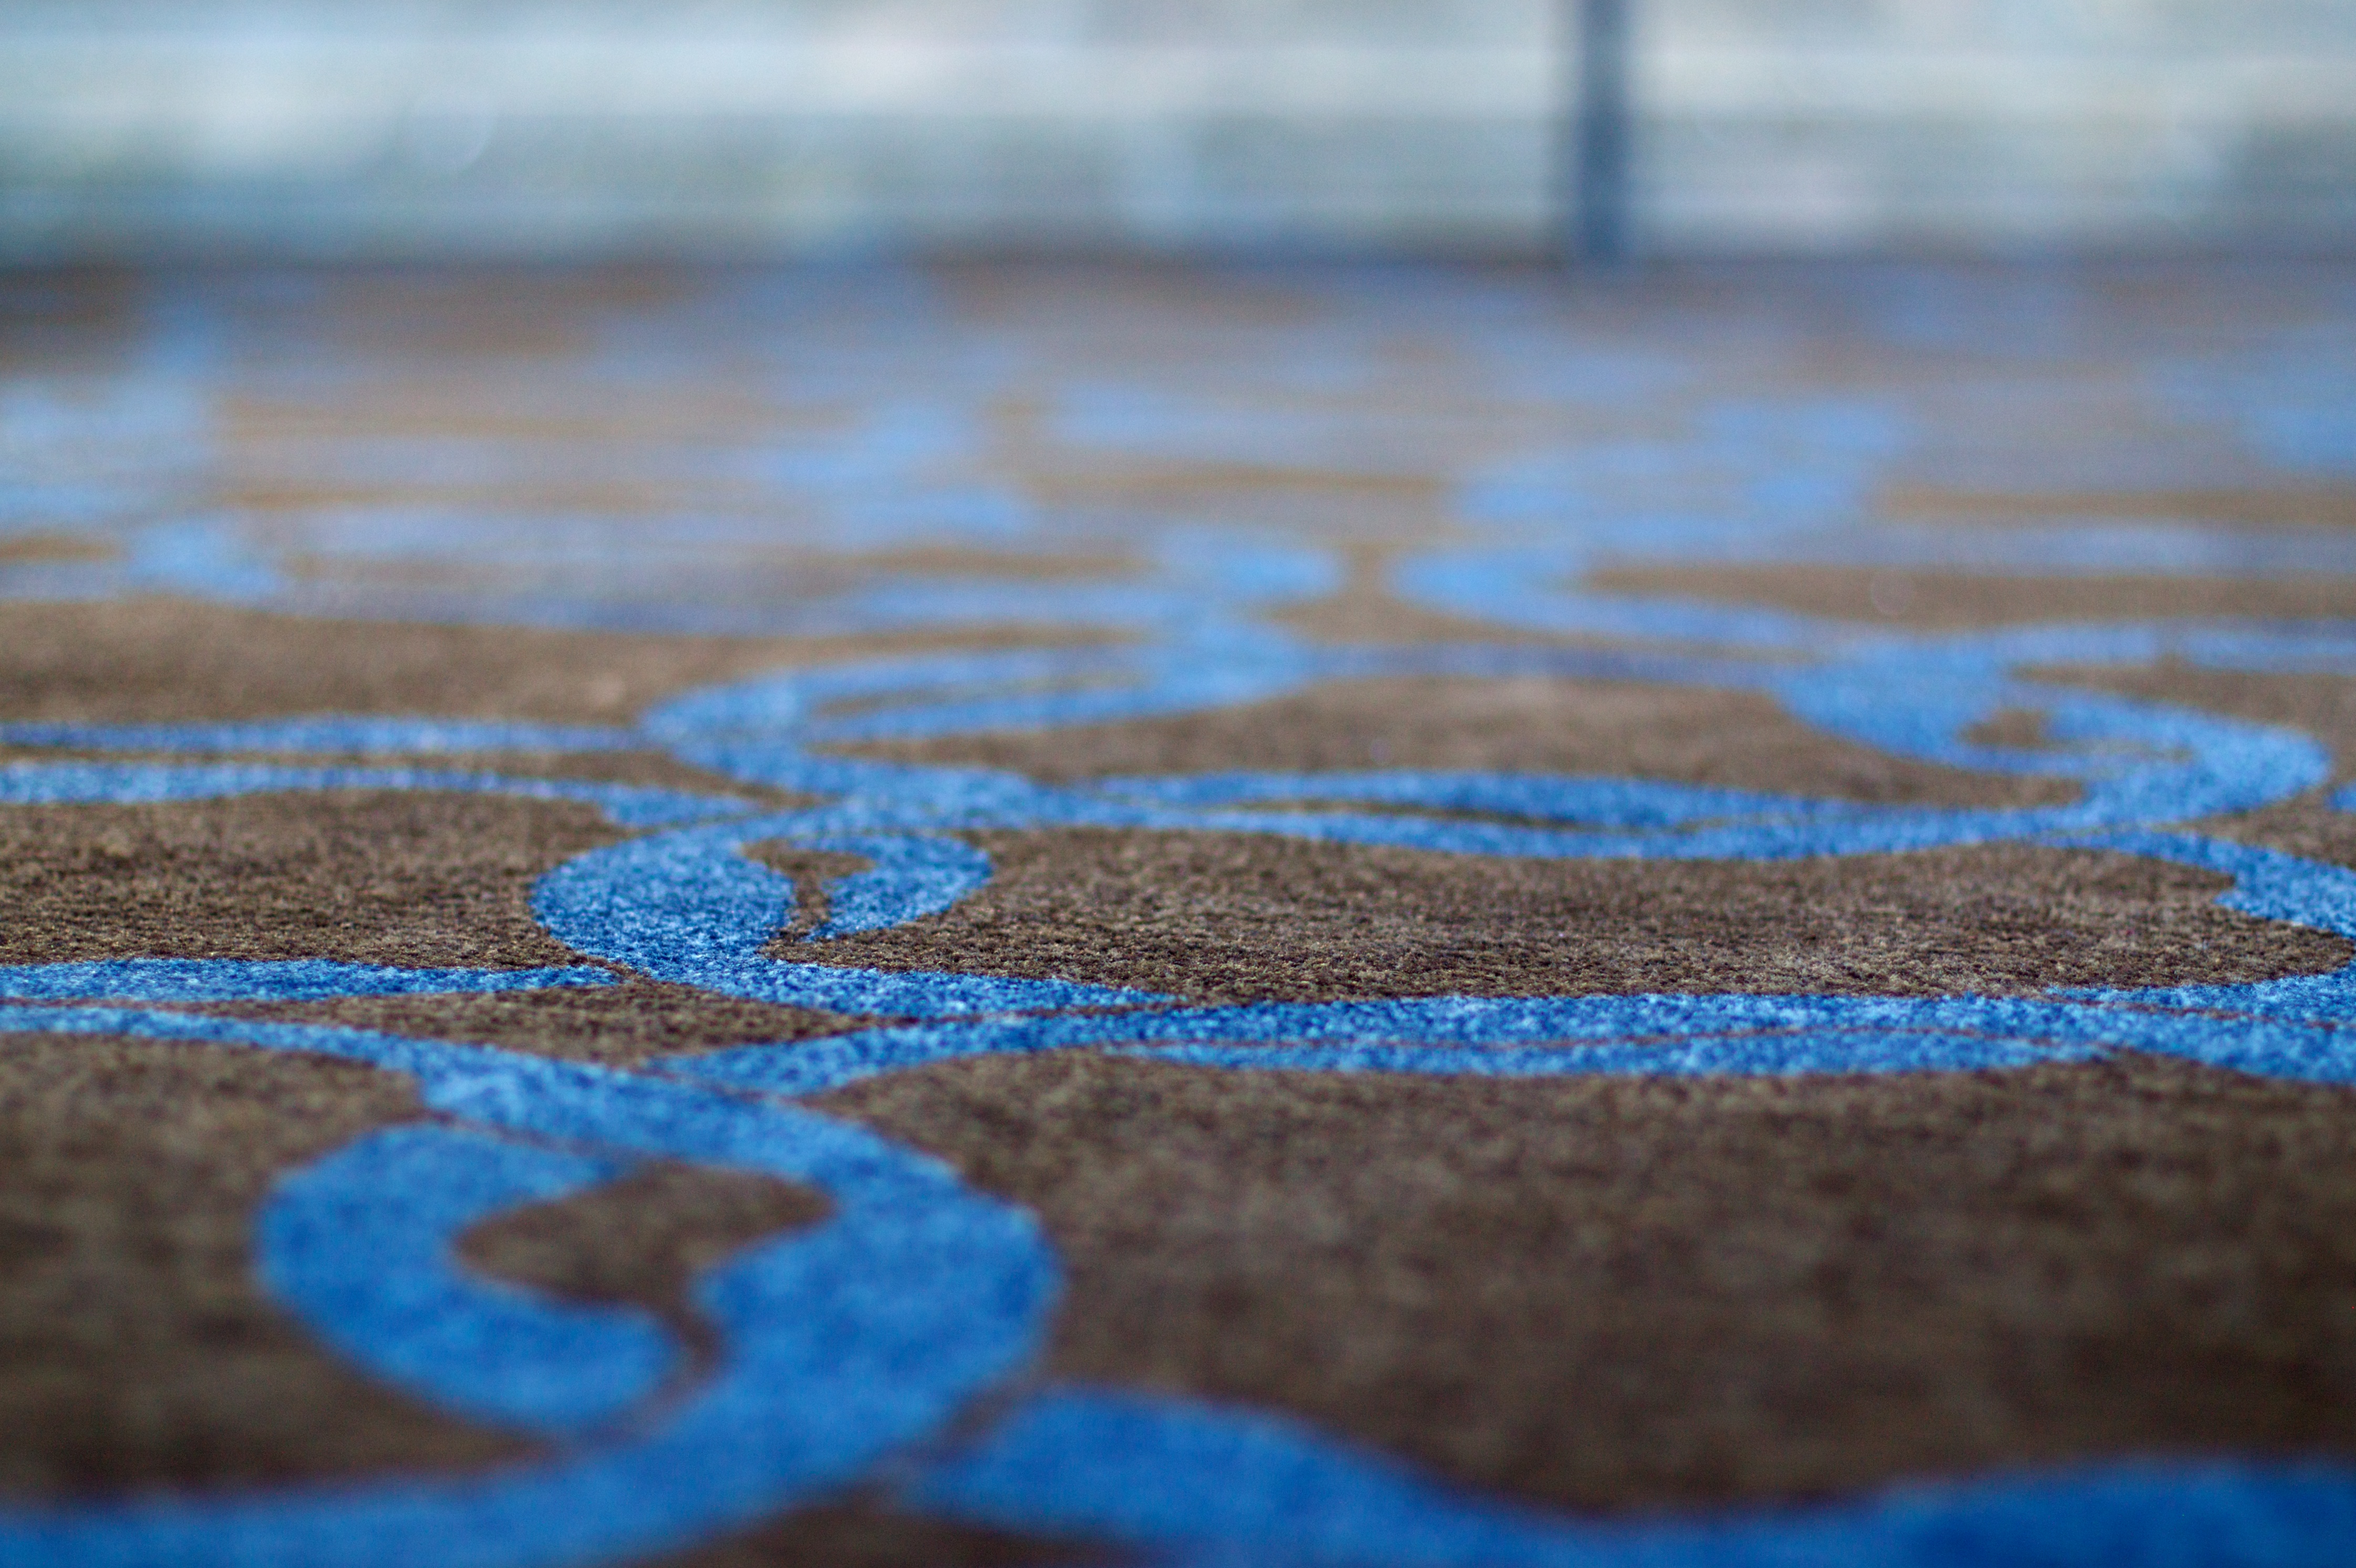
sea, water, sand, texture, leaf, frost, reflection, soil, blue, flooring